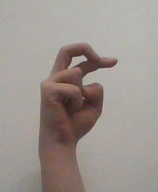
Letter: zay